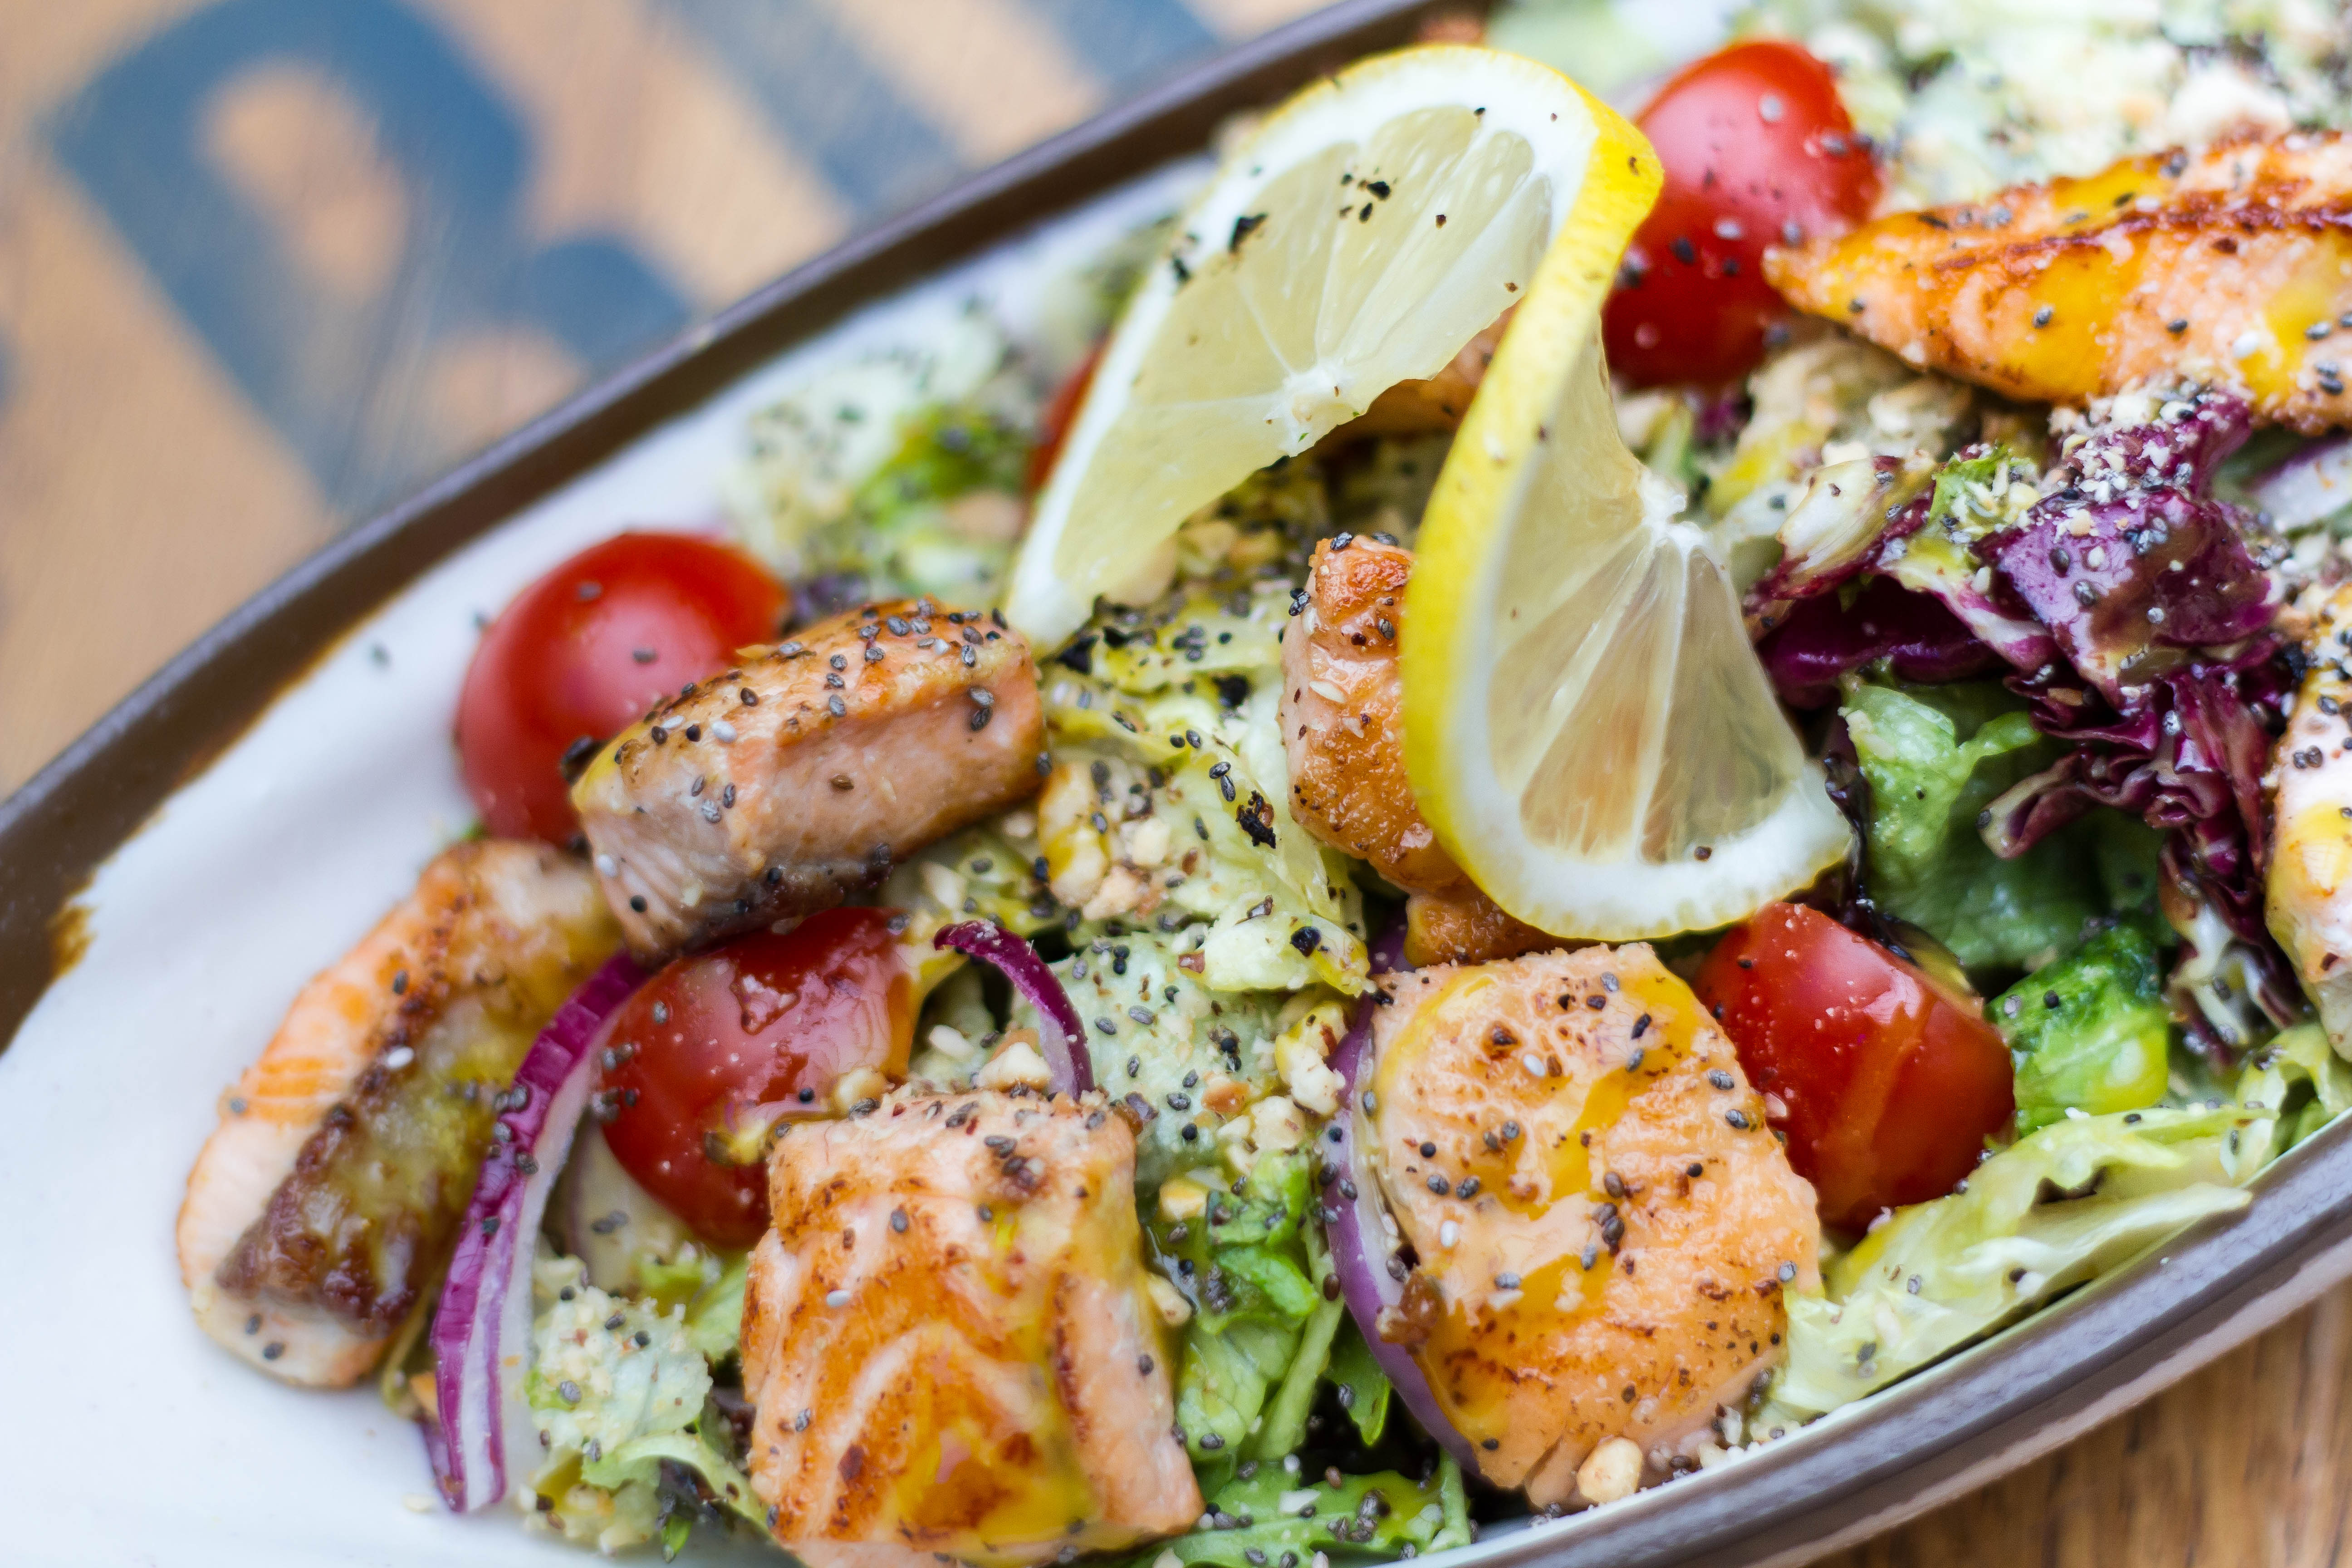
dish, food, cuisine, salad, ingredient, caesar salad, produce, vegetable, staple food, meat, recipe, vegetarian food, Lemon chicken, vegan nutrition, chicken meat, greek food, mediterranean food, fattoush